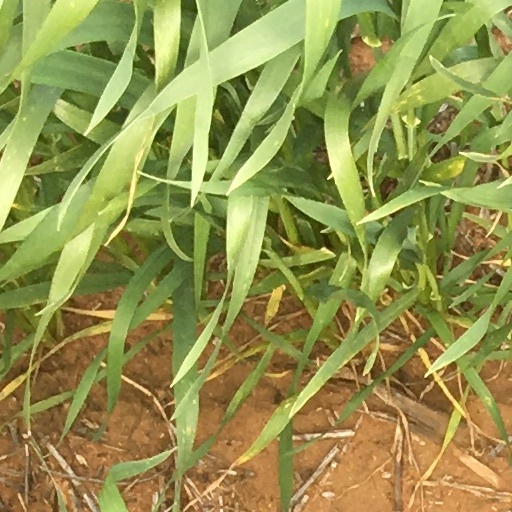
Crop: wheat